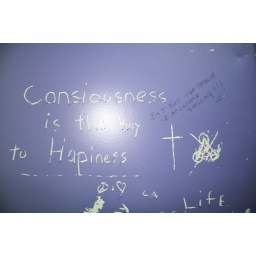
Found on the door of a bathroom stall at a Taco Bell in Foley, Alabama.